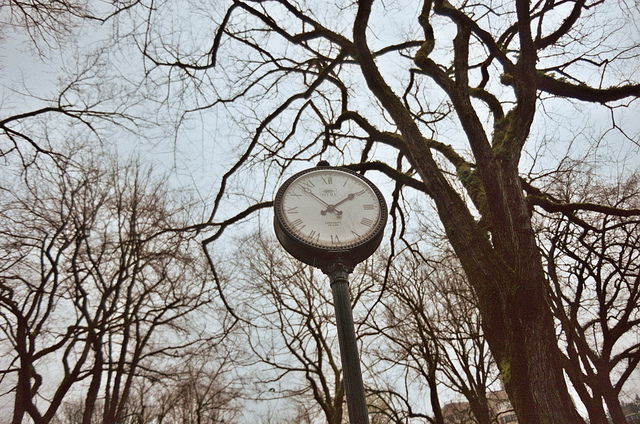
user: Given an image and a question. Answer the question in a short answer. Question: Are these trees evergreen or deciduous? Short Answer:
assistant: deciduous